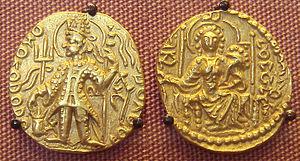
Vasudeva II est roi des Kouchans vers 250-290/300.